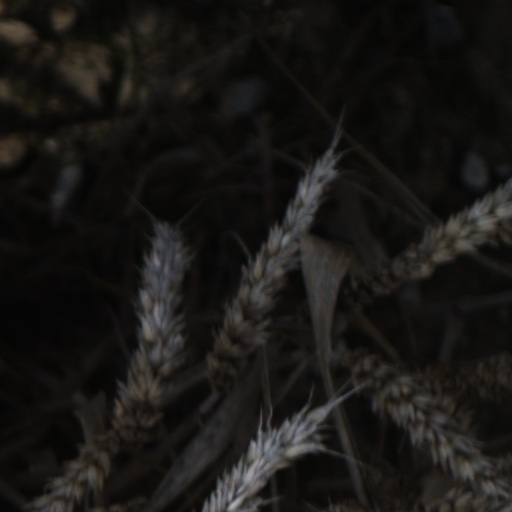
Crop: wheat